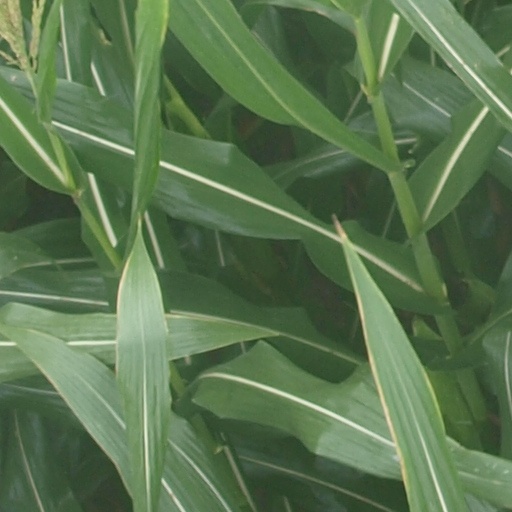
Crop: maize; corn